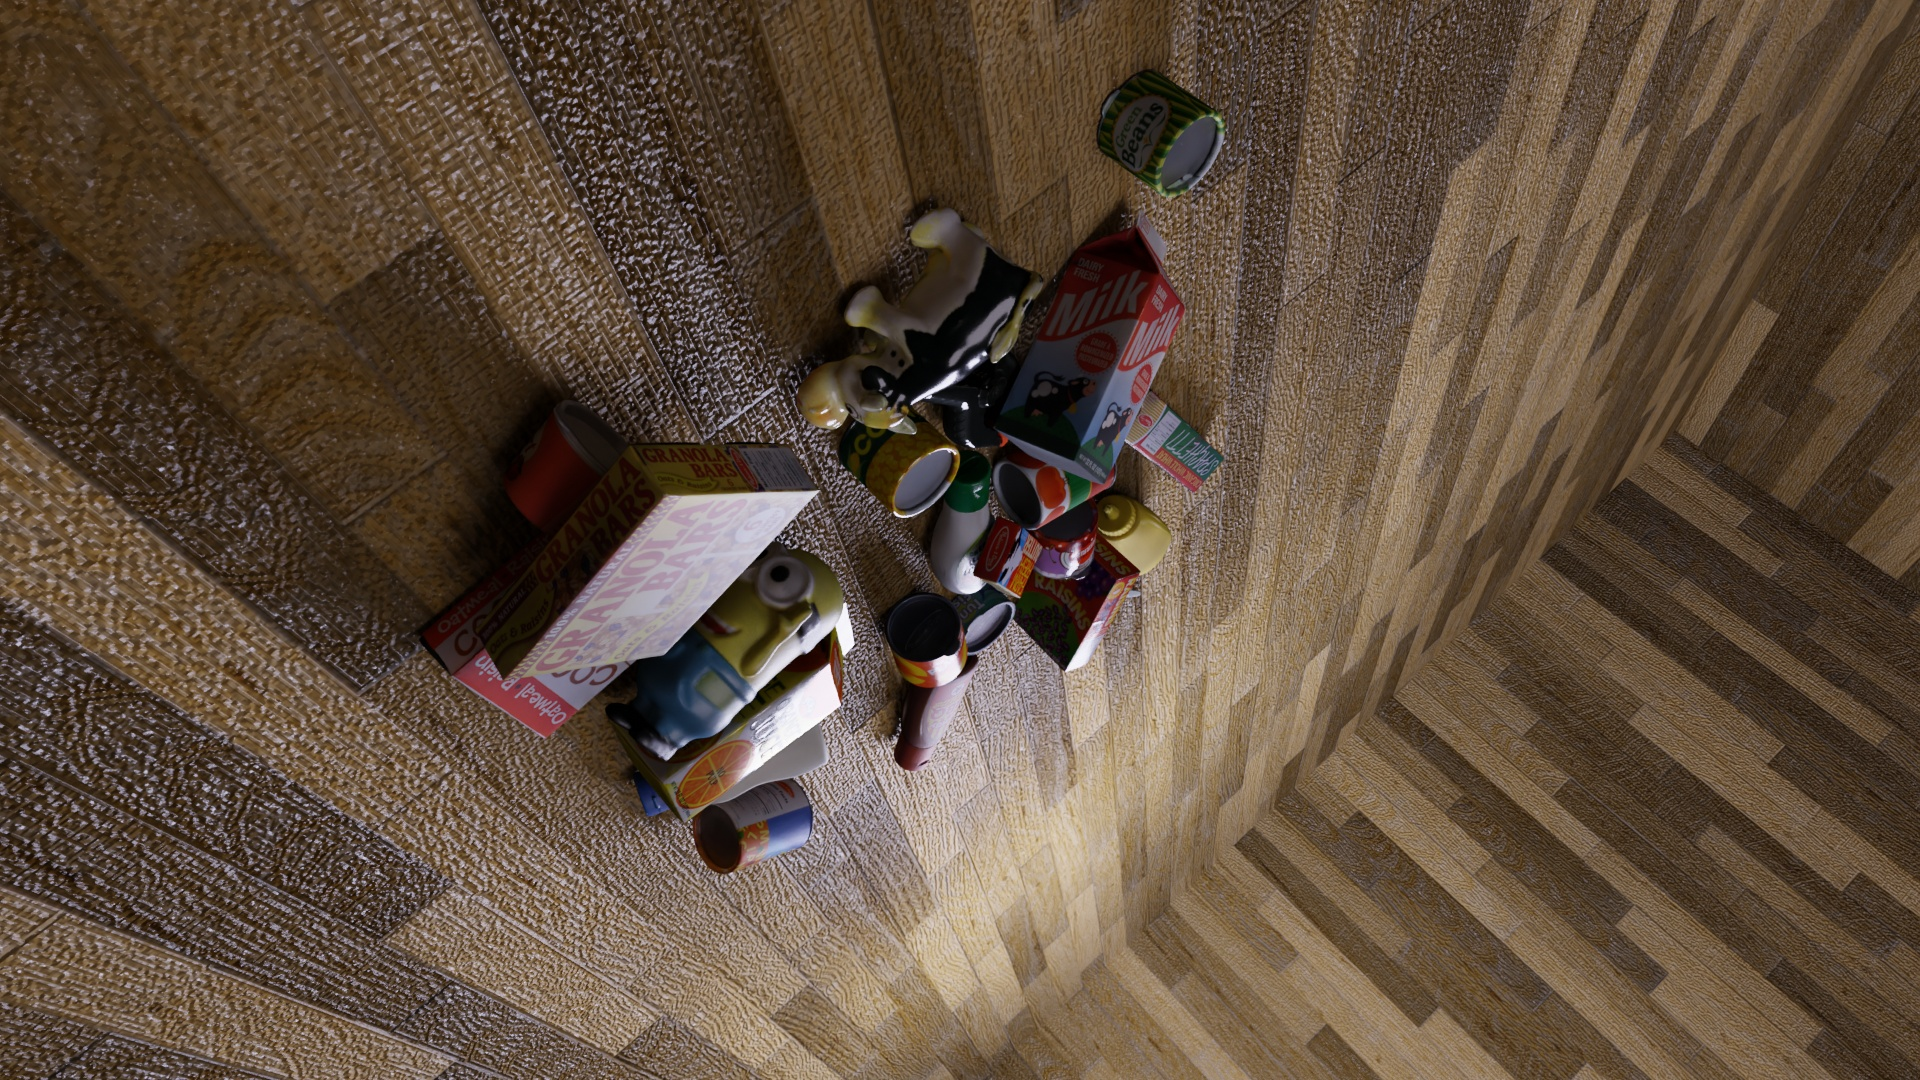
Question:
What are the eight normalized (x, y) image coordinates between 0 and 1 for the cuboid corners of the can of alphabet soup with its colorful design? Your answer should be a list of normalized (x, y) image coordinates between 0 and 1 with bottom face first then top face, all counter-clockwise.
Answer: [(0.388542, 0.760185), (0.381771, 0.828704), (0.35625, 0.793519), (0.361979, 0.726852), (0.426563, 0.737037), (0.419271, 0.801852), (0.394271, 0.769444), (0.400521, 0.705556)]